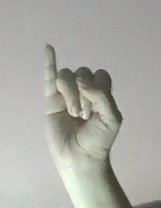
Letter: meem